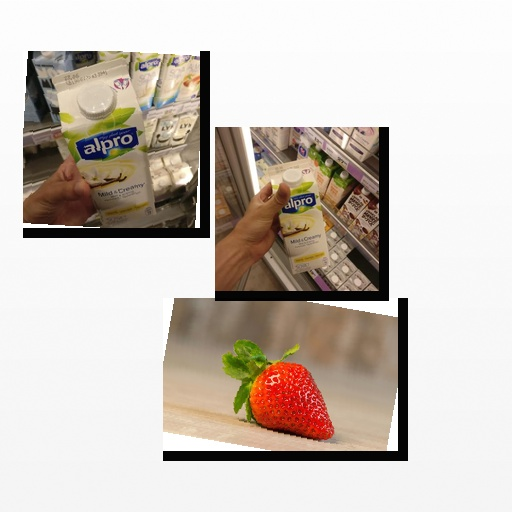
Food items: strawberry, vanilla_soy_yogurt, vanilla_soyghurt